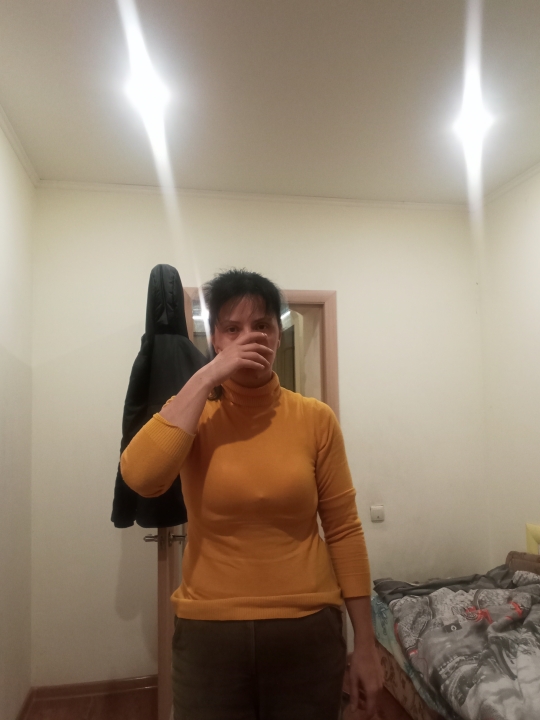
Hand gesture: no_gesture